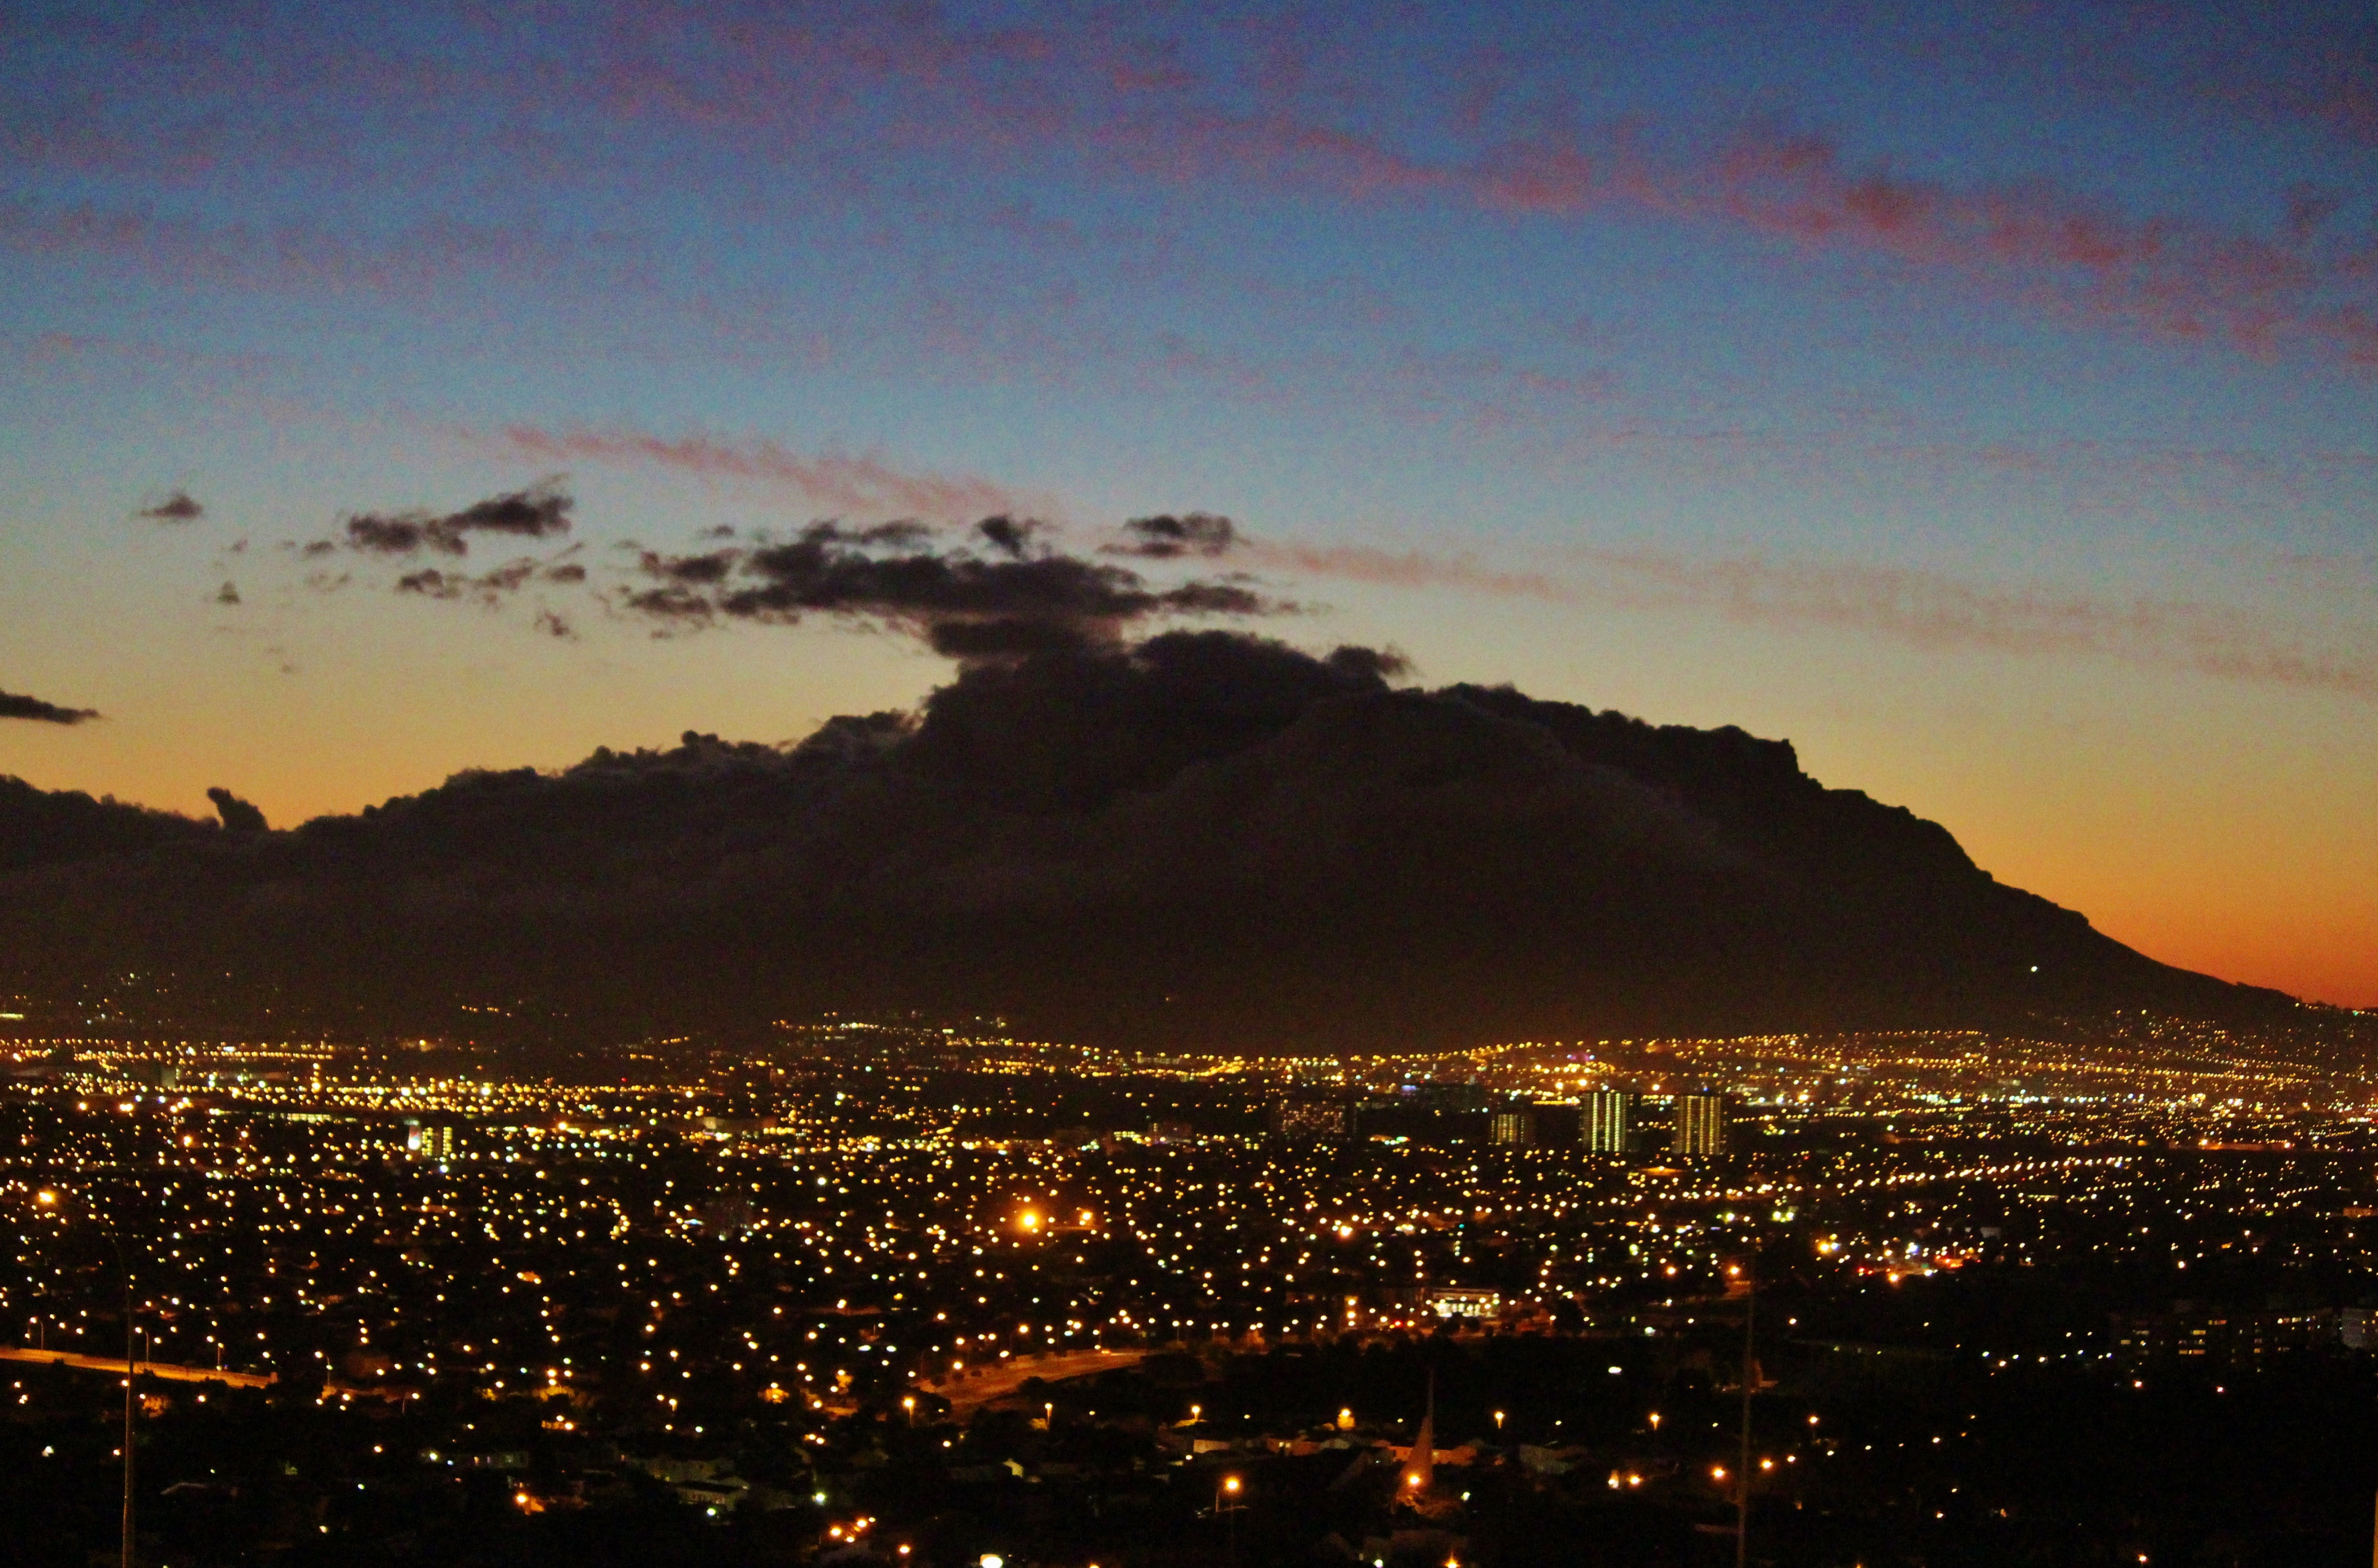
horizon, cloud, sky, sunrise, sunset, skyline, night, morning, dawn, cityscape, dusk, evening, table mountain, south africa, afterglow, night lighting, sea of light, atmosphere of earth, views of cape town, cloud bank